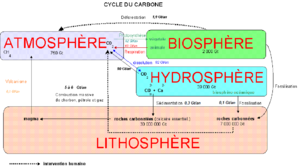
Le carbone fossile désigne l'élément carbone présent sous différentes formes dans la croûte terrestre : ressources naturelles riches en carbone comme le charbon, le pétrole et le gaz naturel, ainsi que de nombreuses roches sédimentaires.